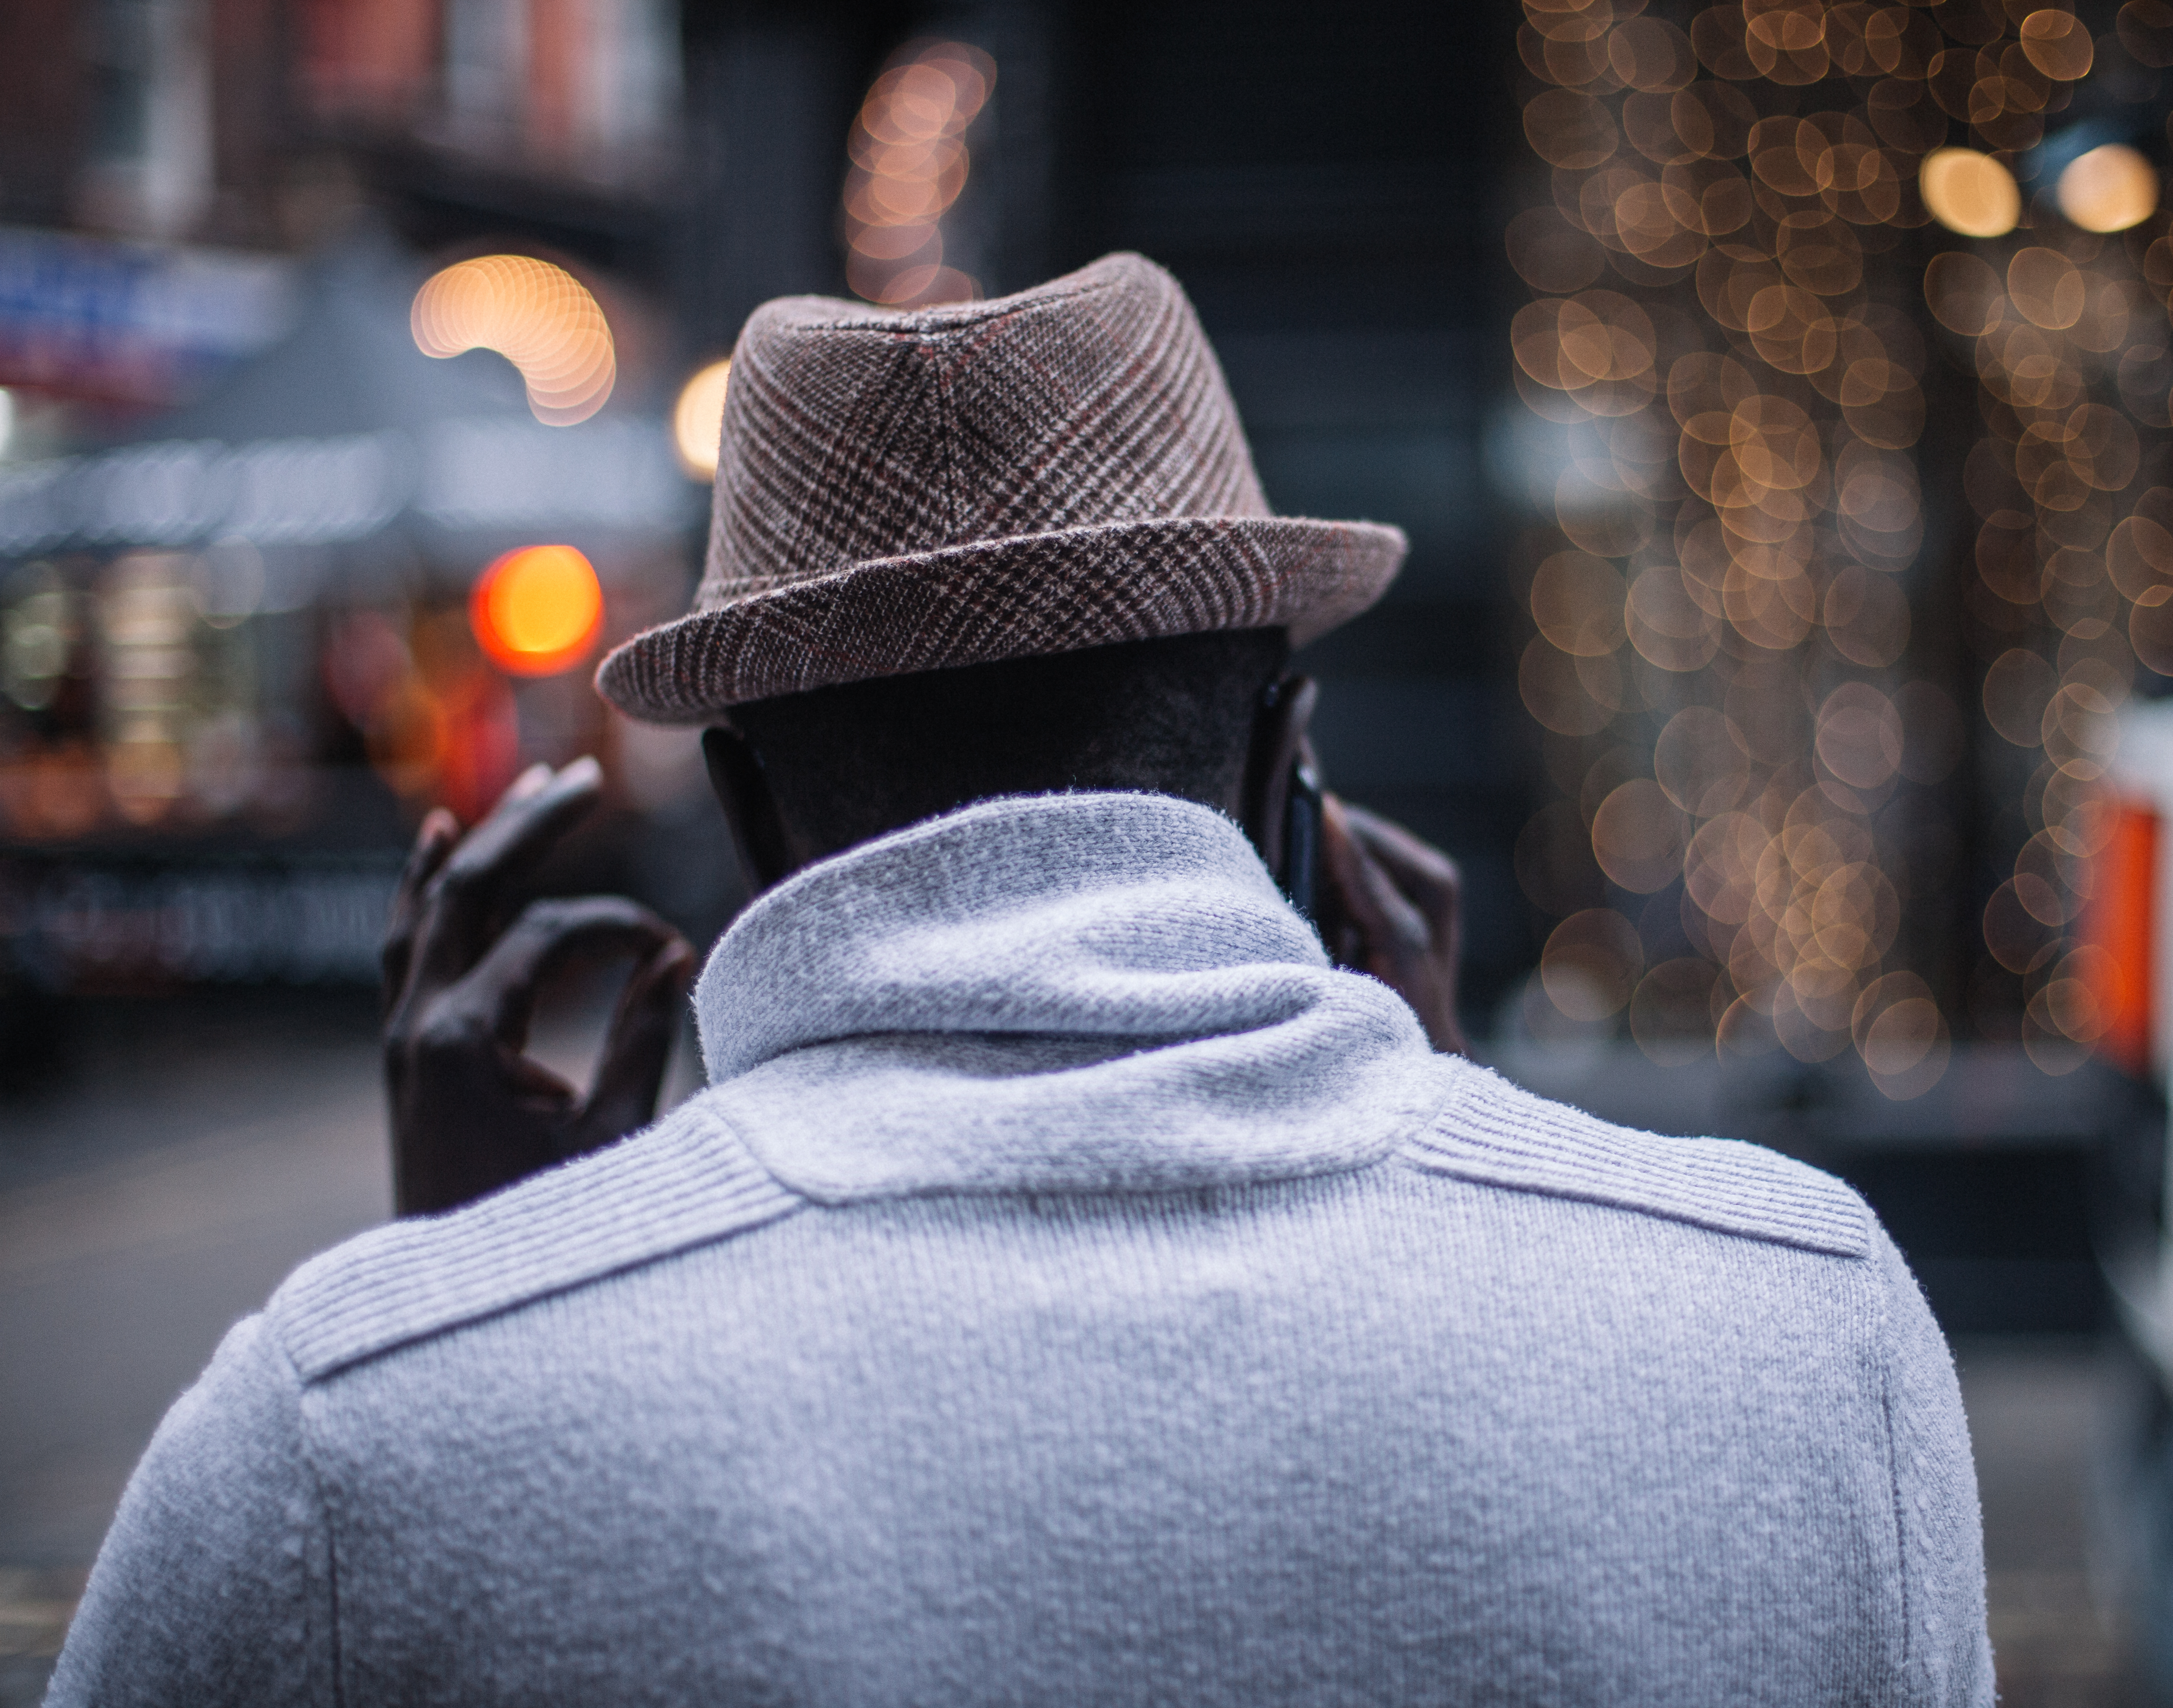
man, winter, male, guy, spring, color, clothing, black, aht, trilby